Max Payne (video game)

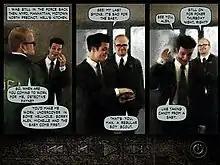
Graphic novel panels are used in place of cutscenes as narration, an element common to the neo-noir genre.

Max Payne (James McCaffrey) is a former NYPD officer-turned-DEA agent whose wife Michelle (Haviland Morris) and newborn daughter Rose were murdered by armed junkies that were high on a new designer drug called Valkyr. In 2001, three years after their deaths, Max works undercover within the Punchinello Crime Family, who control the trafficking of Valkyr. His DEA colleague, B.B. (Adam Grupper), arranges a meeting between Max and his friend and former colleague, Alex Balder (Chris Phillips), in a subway station. While waiting for Alex, Max accidentally gets in a shootout with mobsters working for Punchinello underboss Jack Lupino (Jeff Gurner), who are staging a bank robbery through an abandoned part of the subway. When Alex arrives, he is killed by an unseen assassin, who frames Max for the murder.